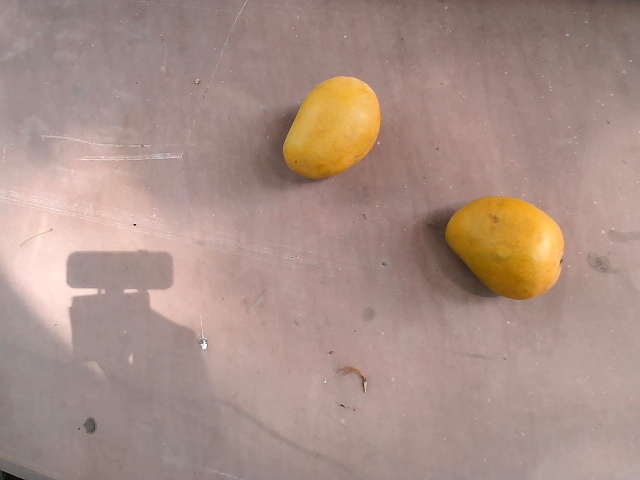
Label: Ripe_Mango